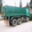
Label: truck